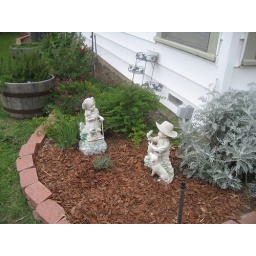
My little boy &amp;amp; girl in the garden